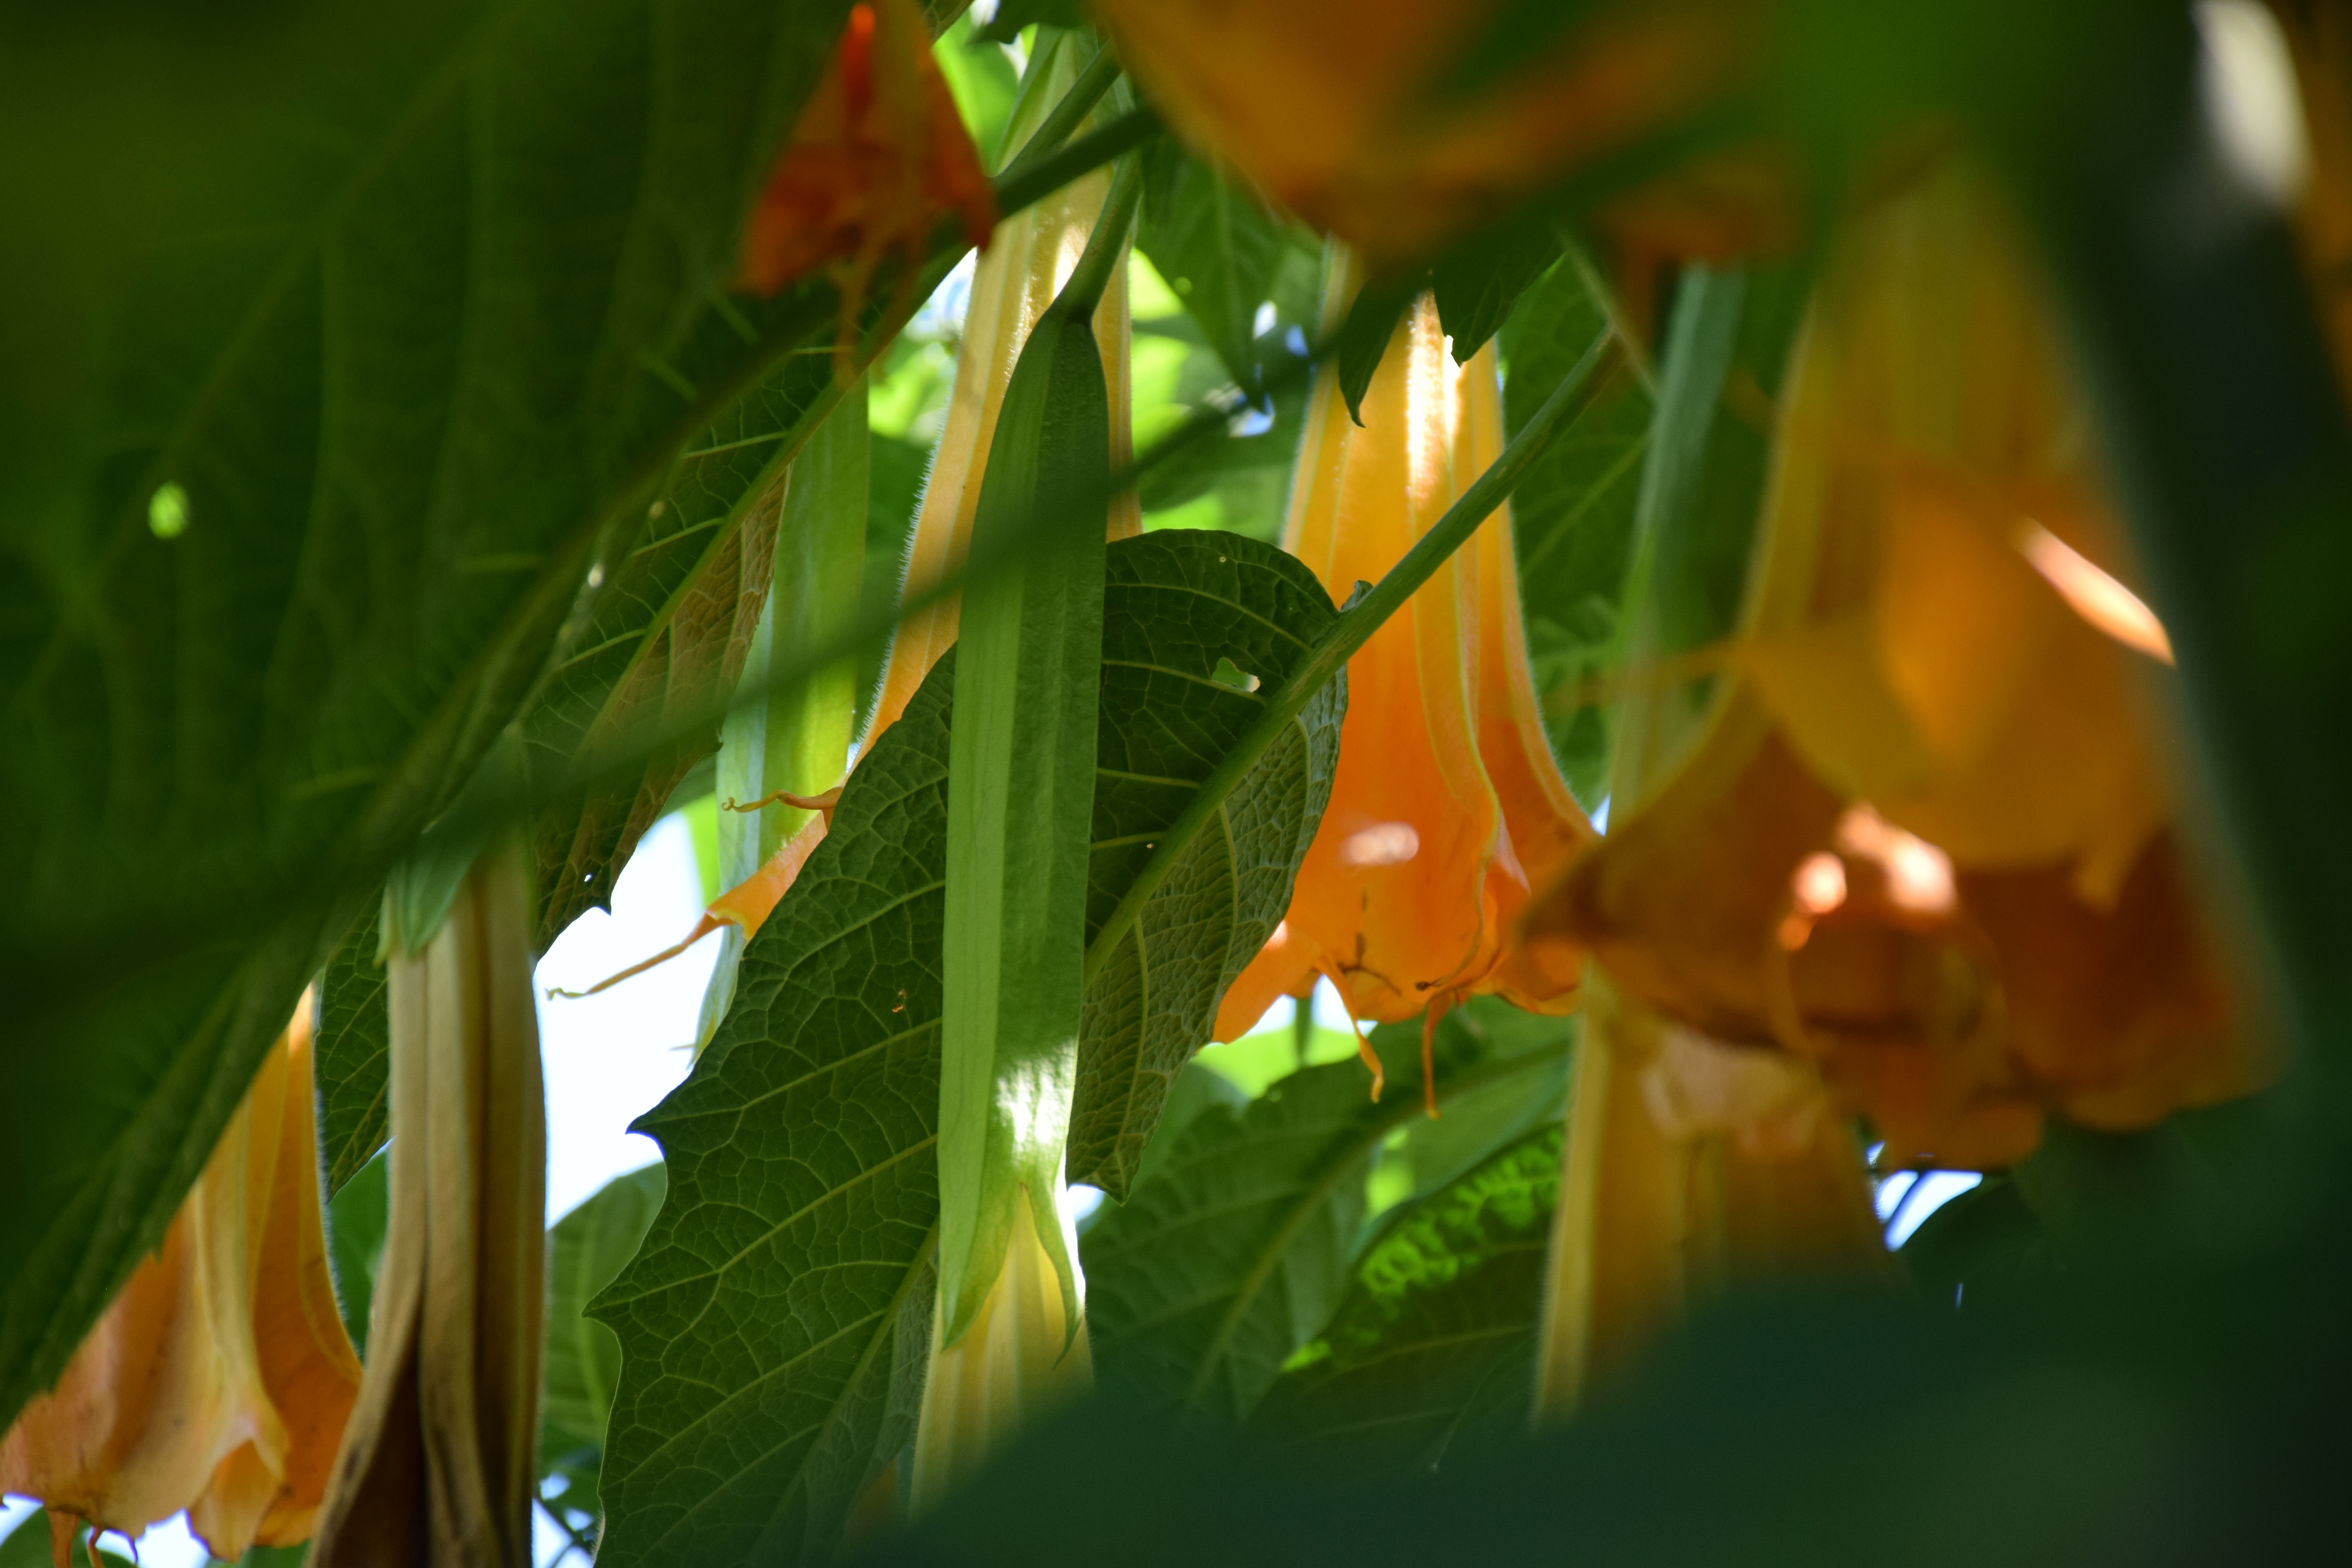
tree, nature, grass, branch, blossom, light, plant, sunlight, leaf, flower, bloom, summer, green, jungle, autumn, botany, yellow, flora, close up, datura, tropics, light and shadow, from the bottom, macro photography, angel trumpet, plant stem